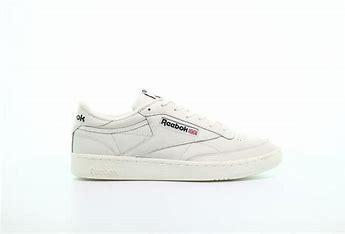
Brand: Reebok
Model: Club C 85 Mu